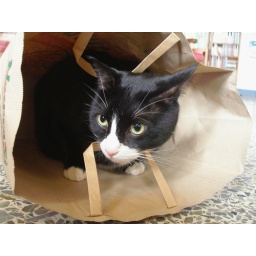
Big cat in a big bag